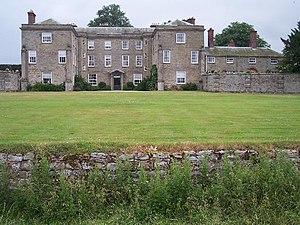
Cette liste des musées du Shropshire, Angleterre contient des musées qui sont définis dans ce contexte comme des institutions qui recueillent et soignent des objets d'intérêt culturel, artistique, scientifique ou historique. leurs collections ou expositions connexes disponibles pour la consultation publique. Sont également inclus les galeries d'art à but non lucratif et les galeries d'art universitaires. Les musées virtuels ne sont pas inclus.